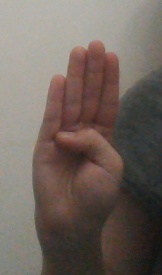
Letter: kaaf